Decision Data

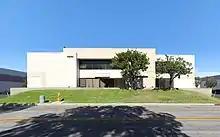
Former headquarters of Decision Data Panatec in Garden Grove, California, pictured in 2021

In April 1986, shareholders of the company agreed to rename Decision Data Computer Corporation to Decision Industries Corporation. In May 1986, Decision Industries acquired Panatec, Inc., an application and operating system developer based in Garden Grove, California. The same year, they acquired the Beverage Systems Division of the Charlotte, North Carolina–based Endata, a company which supplied turnkey software and computer systems for the beverage industry. In 1987, a hostile takeover of the company for absorption into Econocom International N.V. was launched but fizzled. In September 1988, the Onset Corporation acquired Decision Industries in a leveraged buyout, renaming the division to Decision Data Inc. and allowing its two subsidiaries, Decision Data Computer Corporation and Decision Data Service, to continue operations. In 1992, Decision Data Inc. acquired the remnants of Qantel Corporation—the new name for the restructured Mohawk Data Sciences Corporation.